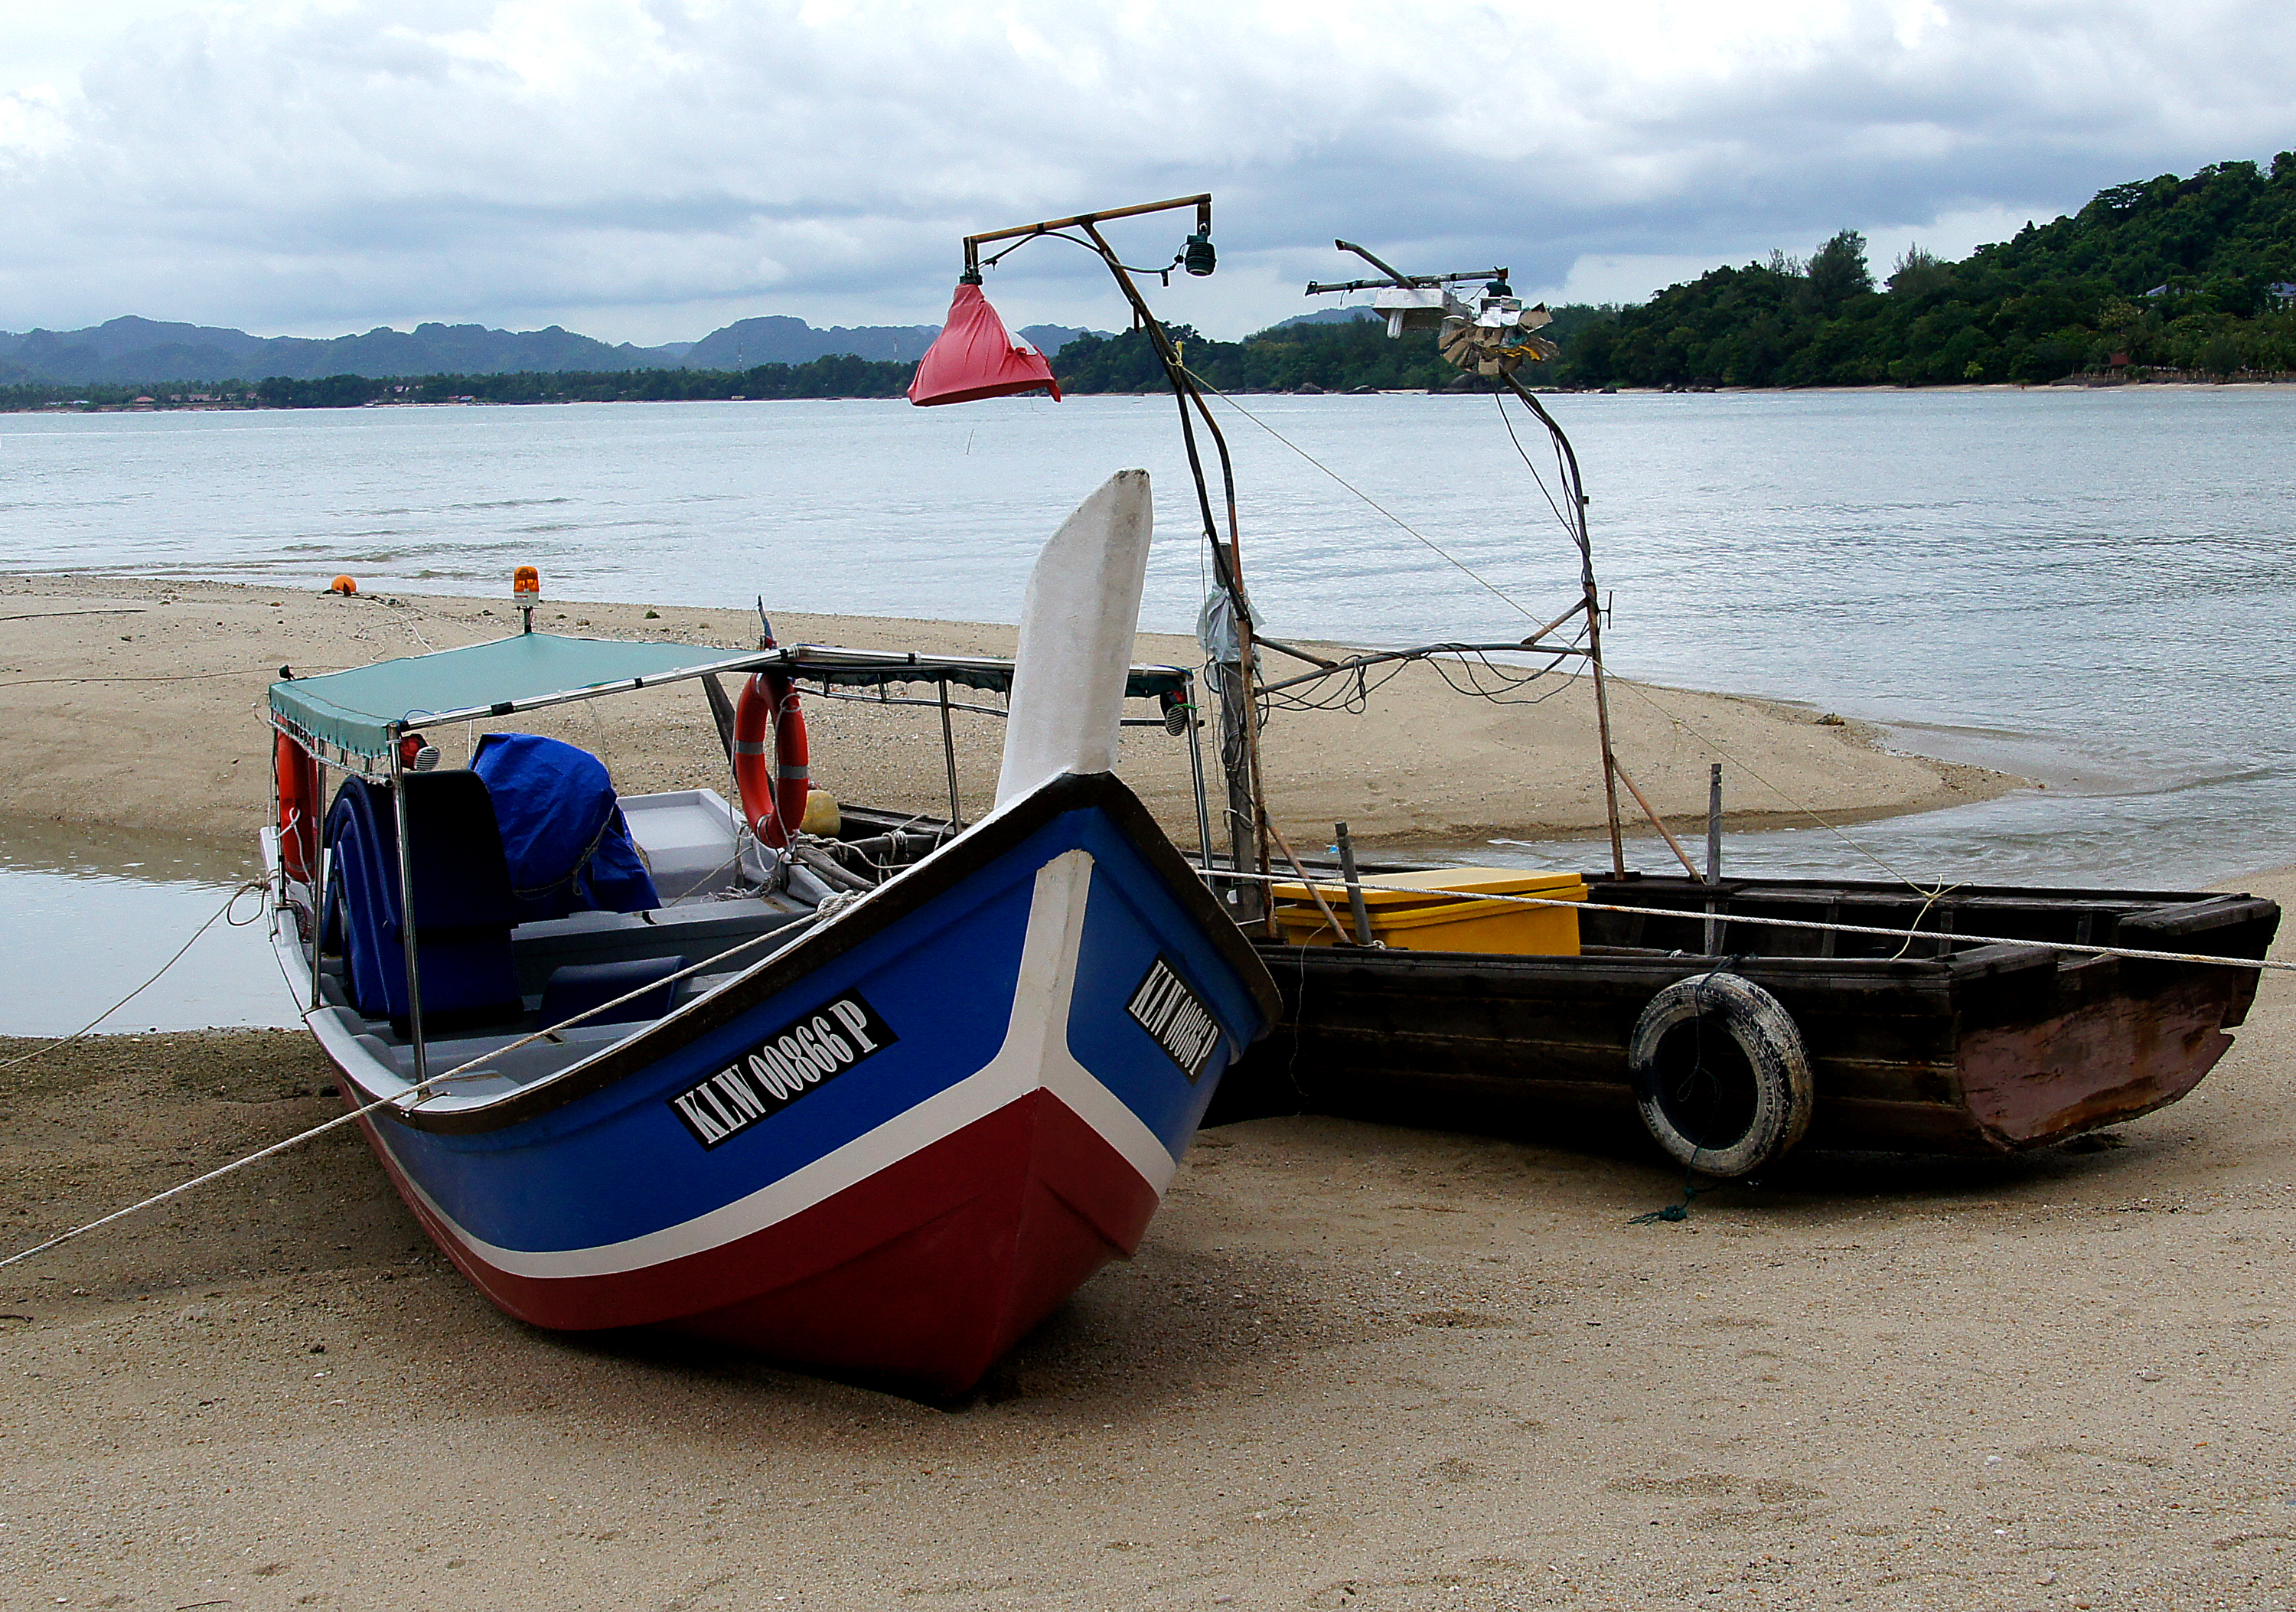
sea, coast, boat, vehicle, fishing, sailing, asia, sailboat, motorboat, boating, boats, sail, colours, maylasia, watercraft, fishing vessel, dinghy, skiff, watercraft rowing